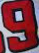
Number: 9